Melanesia

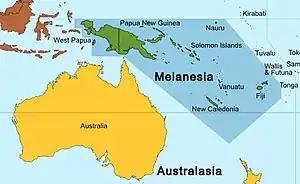
Map of Melanesia, showing its location within Oceania

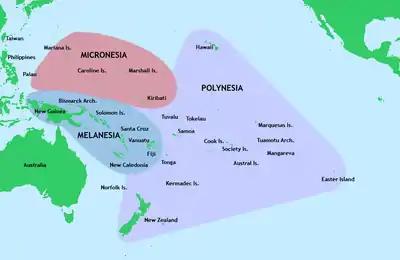
Melanesia is one of three major cultural areas of the Pacific Ocean islands, along with Micronesia and Polynesia.

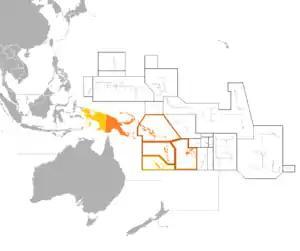
Outline of sovereign (orange) and dependent islands (yellow)

Melanesia is a subregion of Oceania in the southwestern Pacific Ocean. It extends from New Guinea in the west to the Fiji Islands in the east, and includes the Arafura Sea.